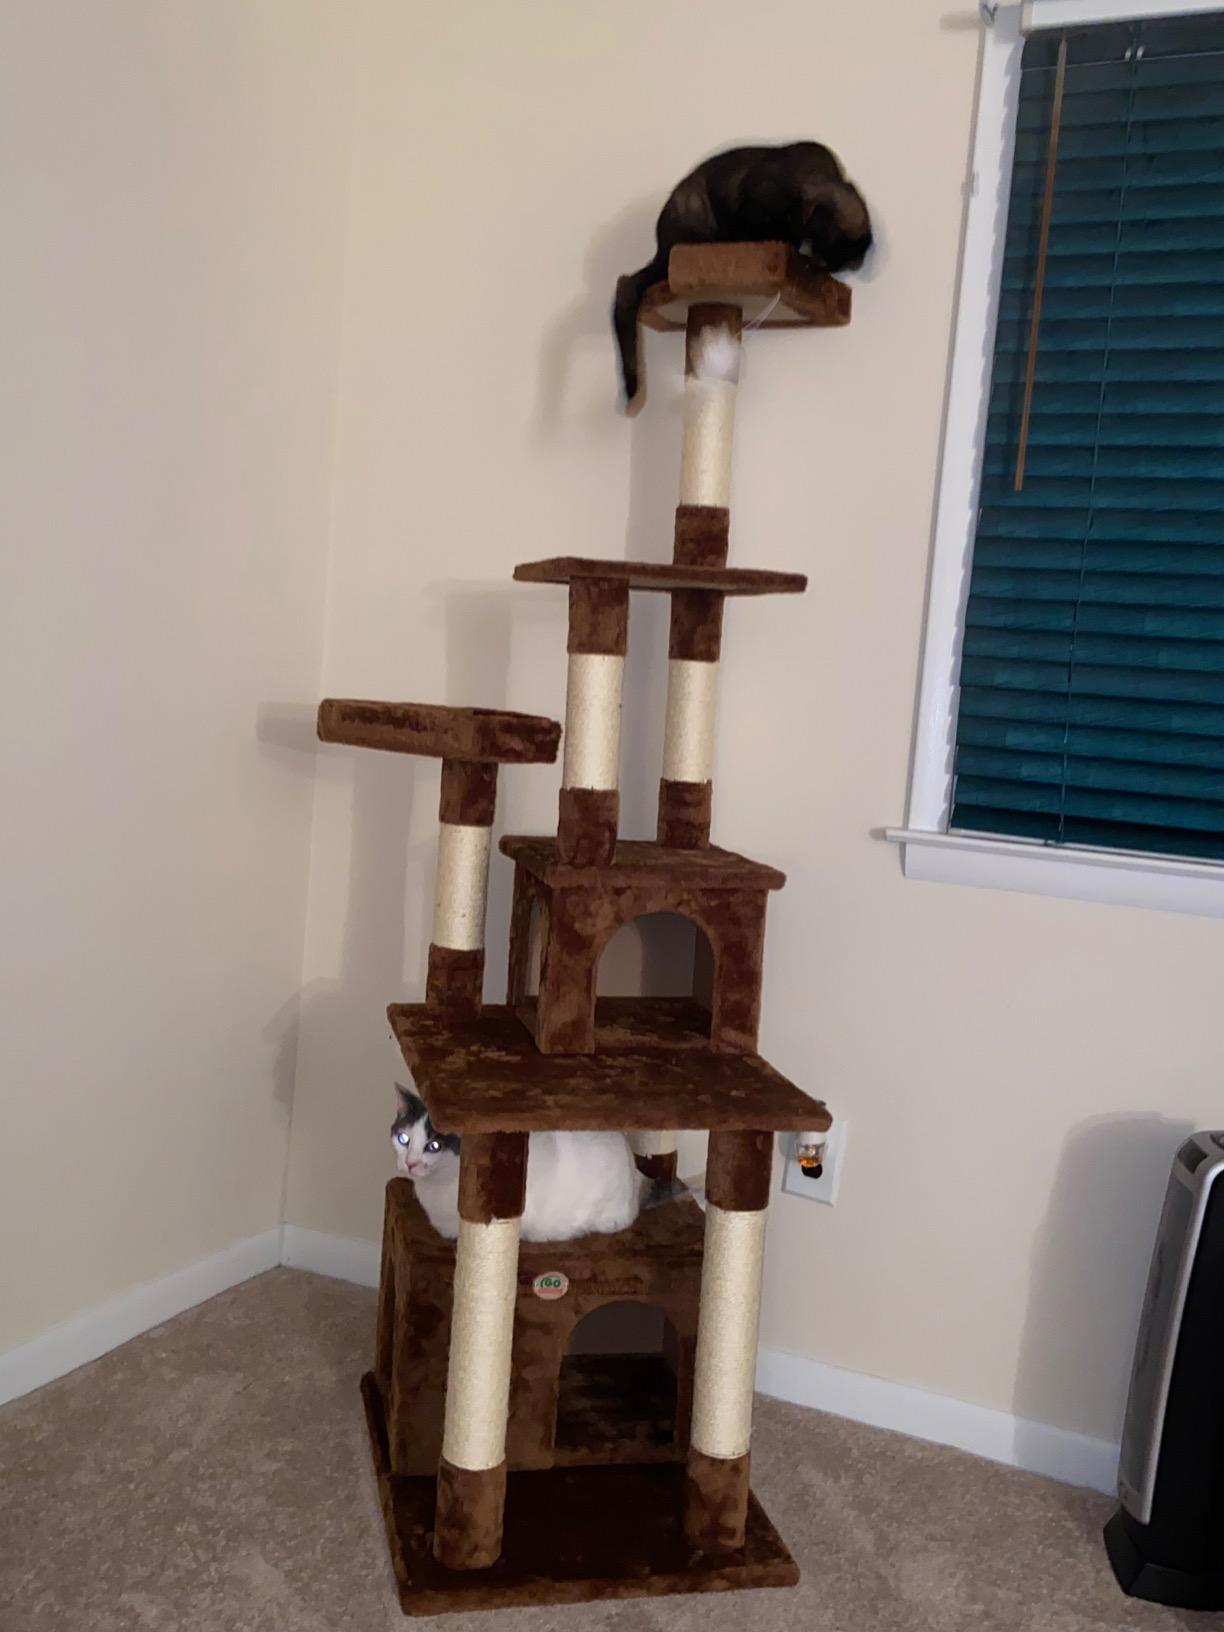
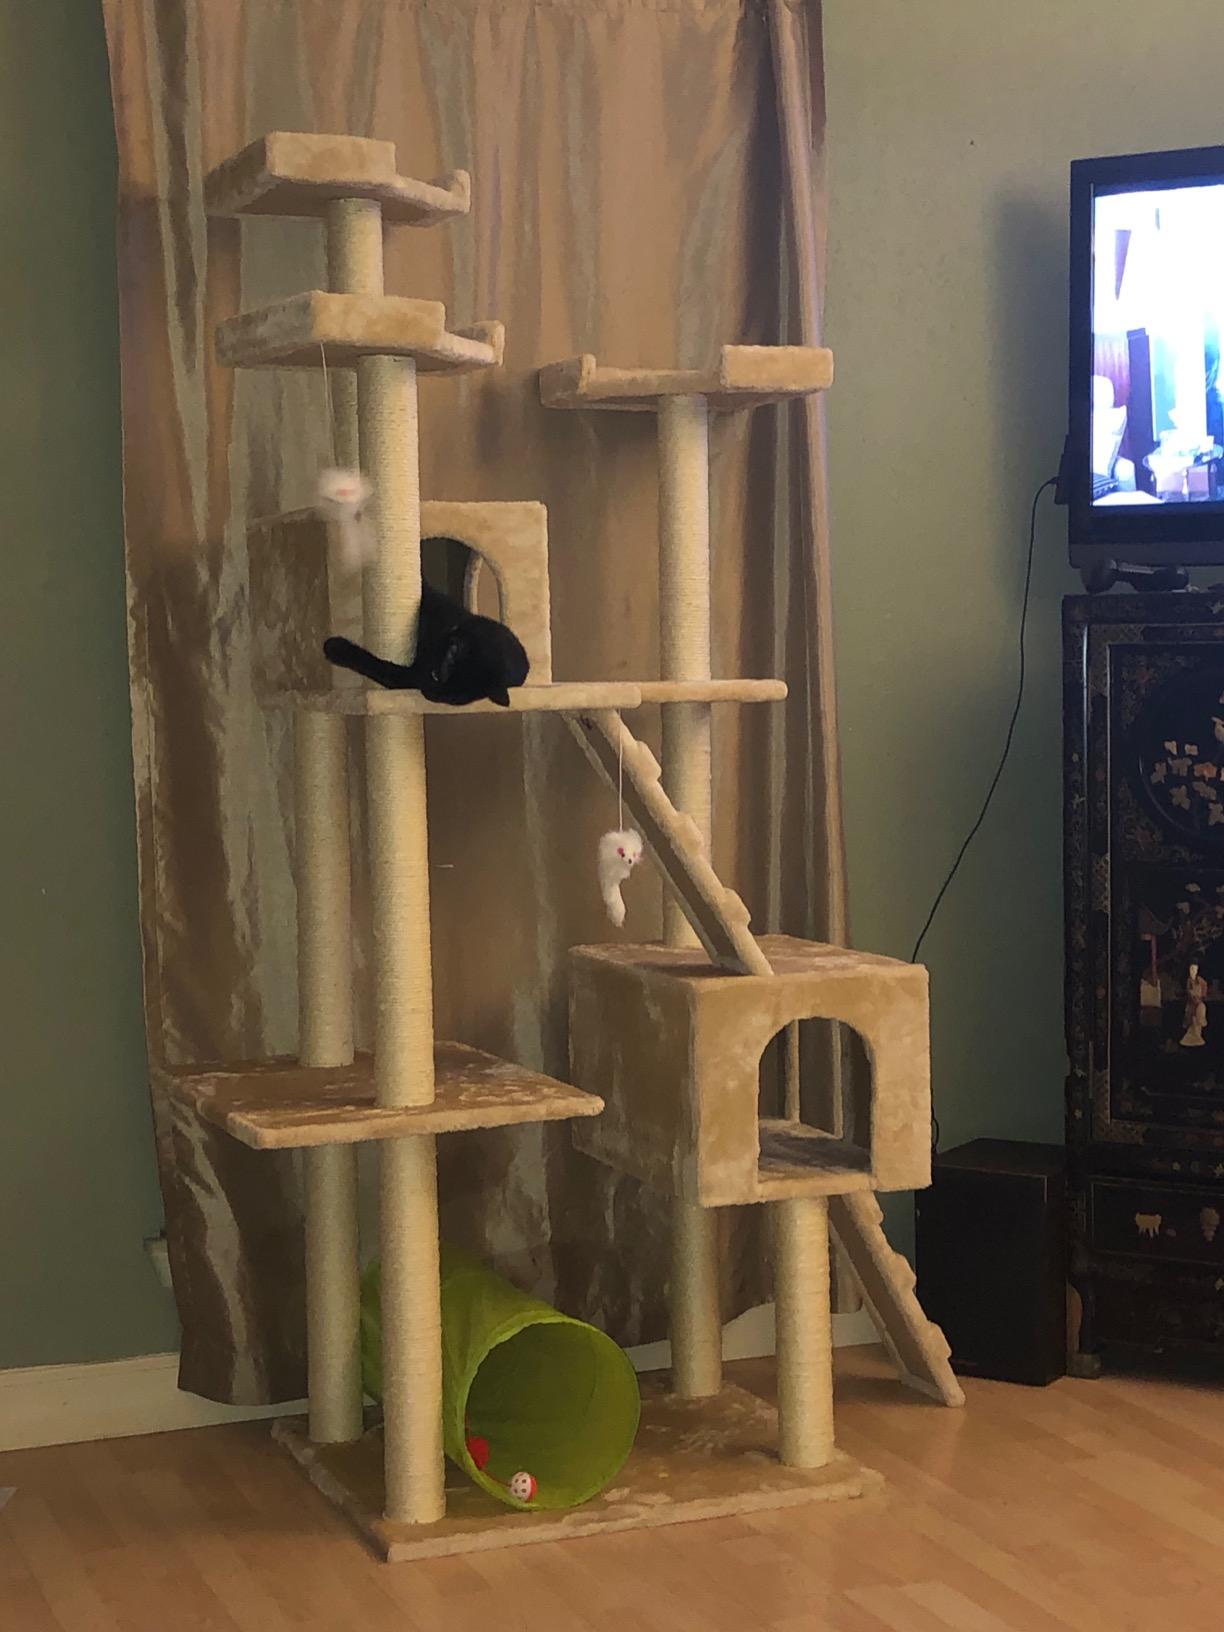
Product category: items_cat tree
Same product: no